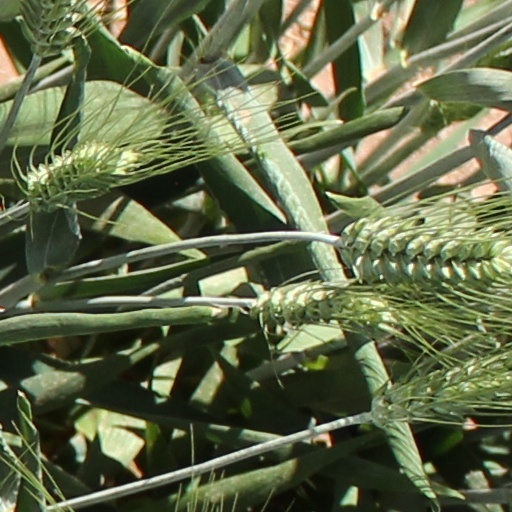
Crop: wheat